History of Freiburg

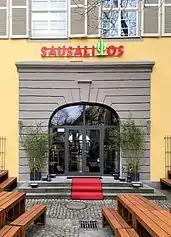

The War of Devolution from 1667 until 1668, in which Louis XIV asserted the Province of Brabant's claims and sent his troops into the Spanish Netherlands, left Freiburg untouched. Also, in the next Franco-Dutch War from 1672 to 1677, Freiburg was initially spared. However, when peace negotiations had already begun in Nijmegen, marshal François de Créquy did not send his troops into the winter quarters, but surprisingly surpassed the Rhine at the start of November and laid siege on Freiburg. After the first bombardment, the city surrendered on the advice of the city's commander, Schütz. The emperor was unable to oppose a serious resistance on the Upper Rhine, especially as the Turks, in quiet agreement with France, threatened the Holy Roman Empire on its eastern flank. The Further Austrian government was transferred to Waldshut and the university to Constance. The main fortress of the Austrians in the Black Forest was now Villingen and its fortification was further enhanced. Villingen also housed the Breisgau Landtag in the Third Estate.